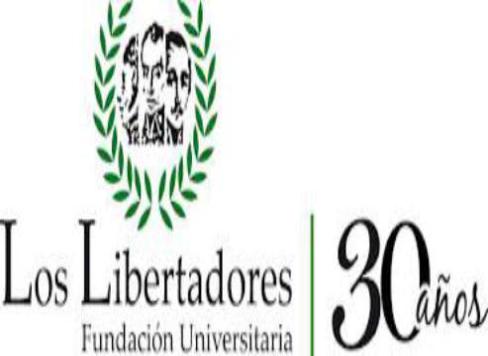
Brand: los libertadores
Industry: Others